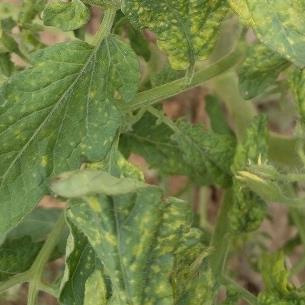
Crop: Tomato
Condition: virosis-d